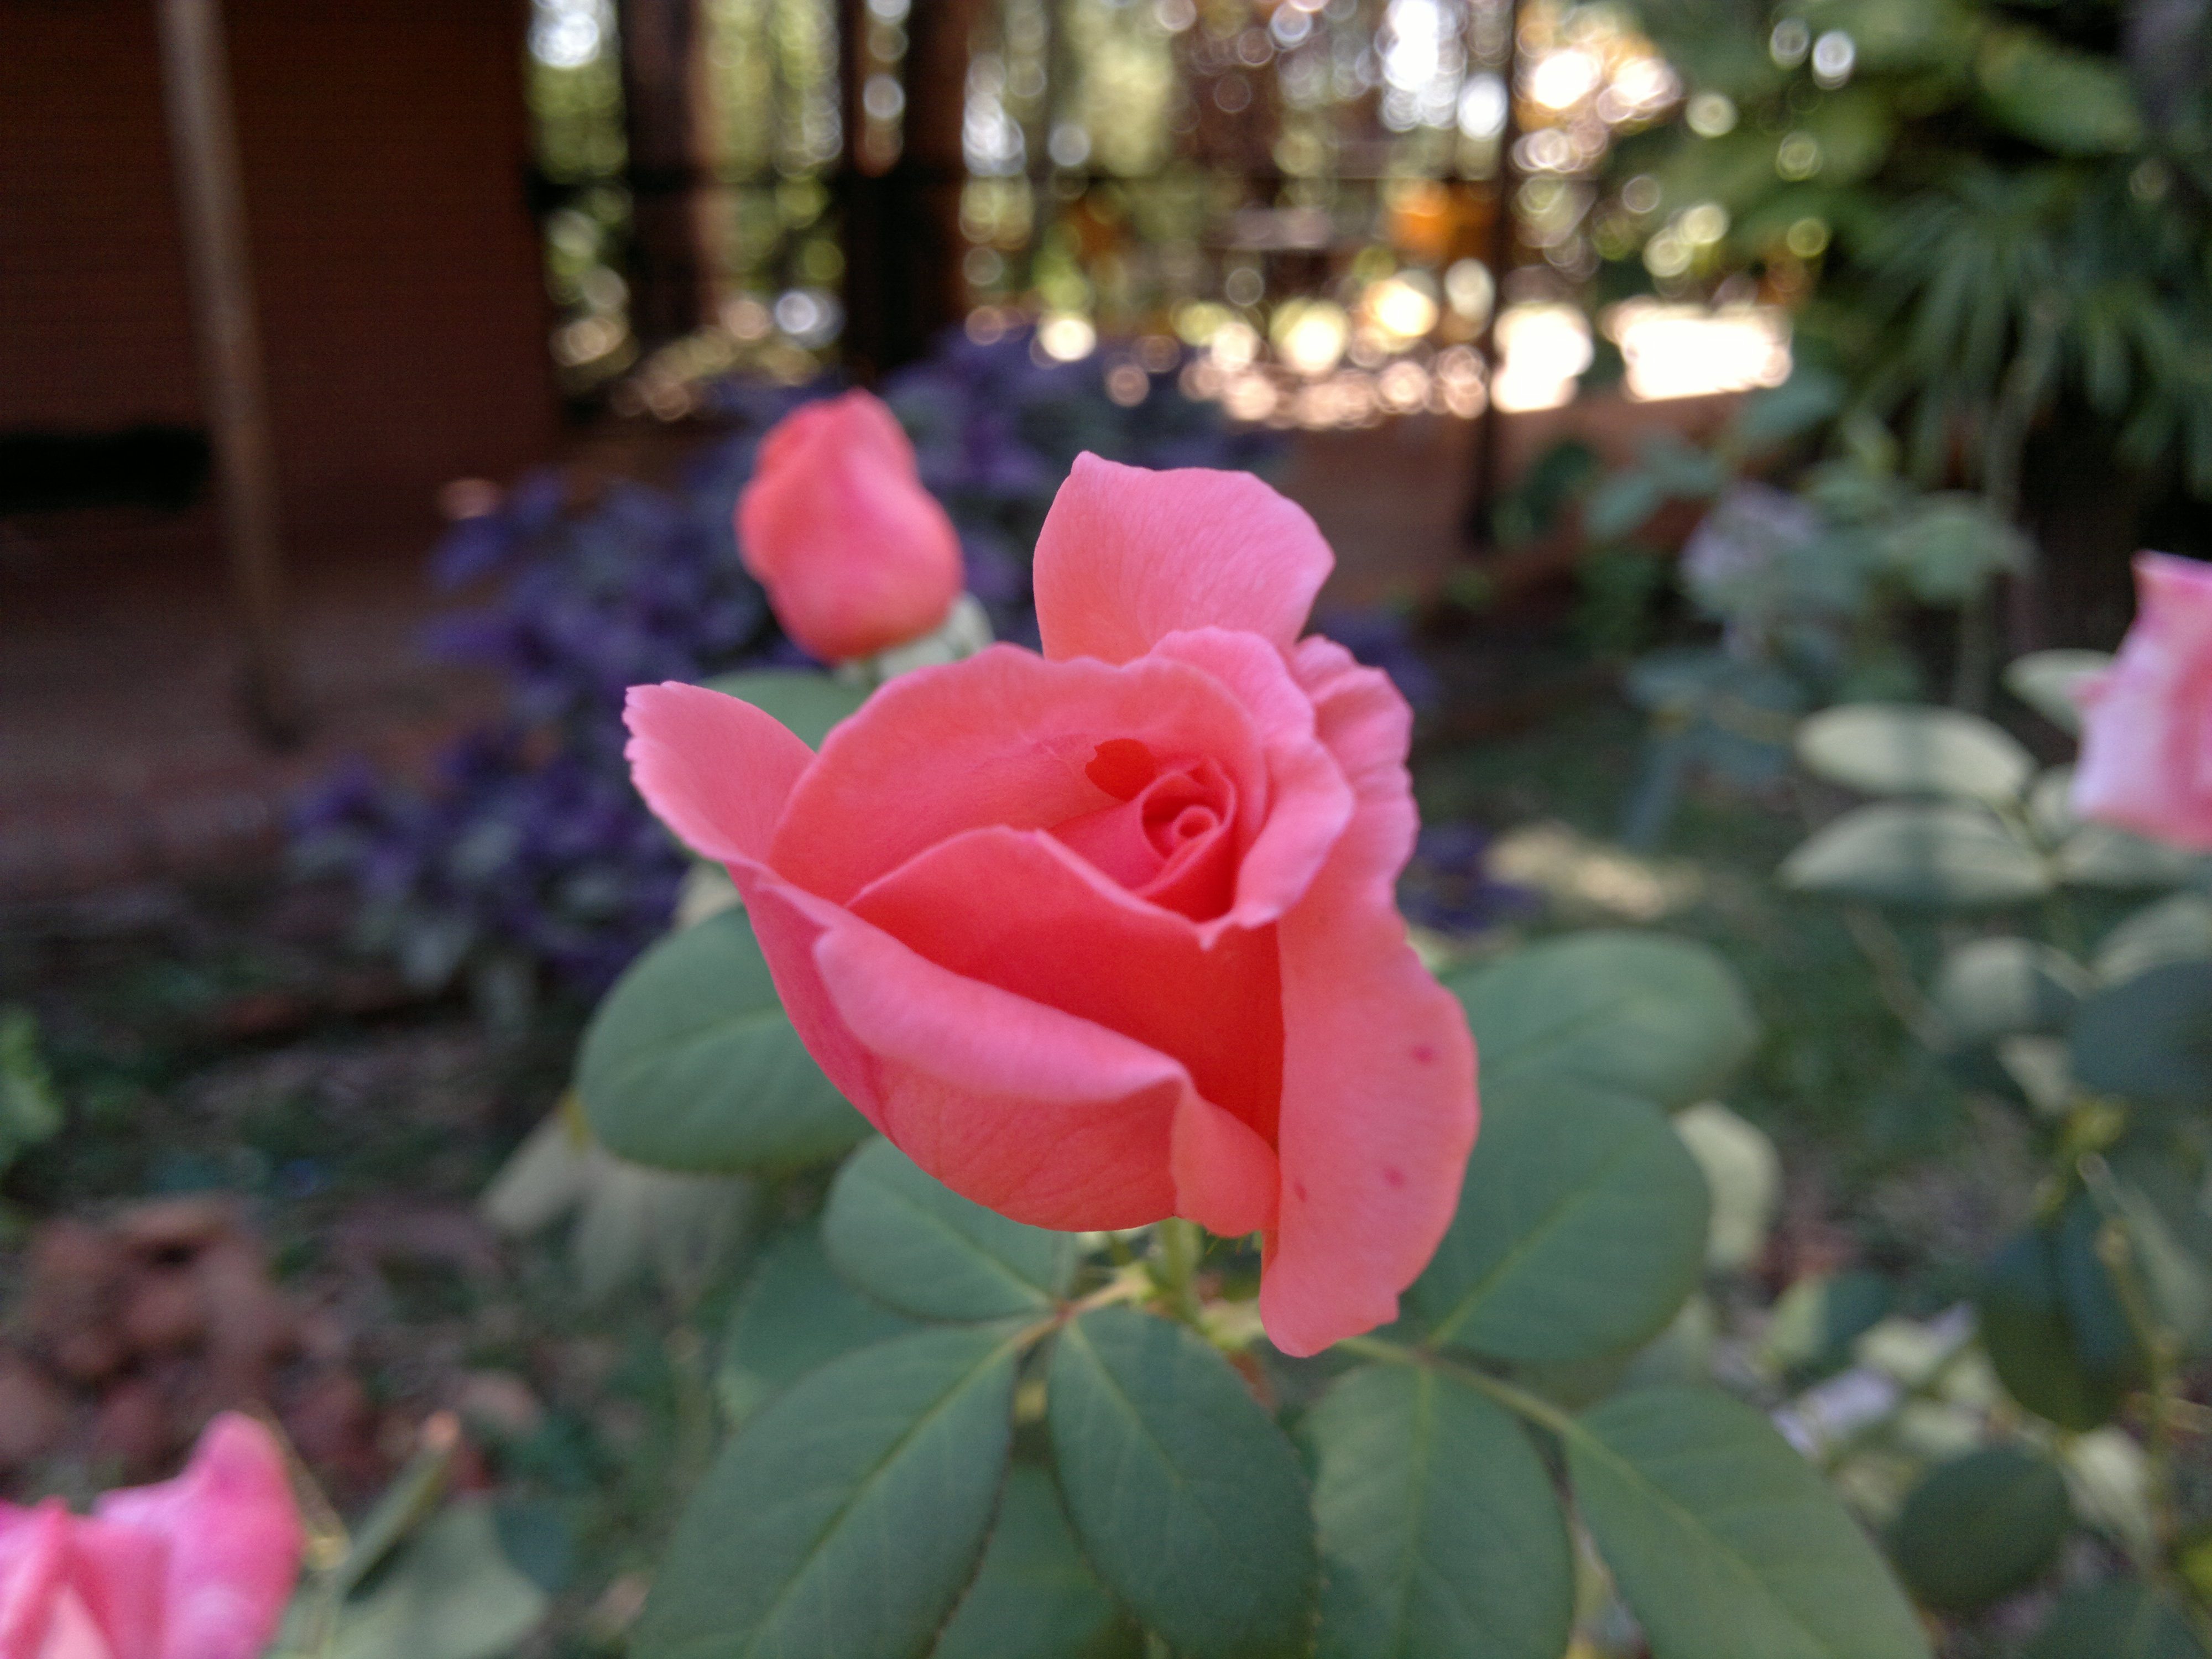
plant, flower, petal, rose, macro, botany, pink, flora, shrub, flor, plantas, argentina, eldorado, misiones, aca, automovilclubargentino, hotelacaeldorado, floribunda, flowering plant, garden roses, rose family, land plant